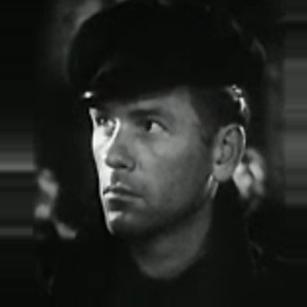
Age: 31